Augustus Morris

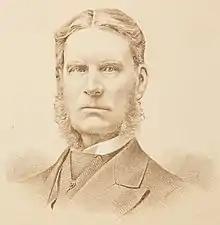
Augustus Morris

He was born in Van Diemen's Land around 1820 to ex-convict and farmer Augustus Morris and Constantia Hibbins. He was educated at Hobart and helped explore Port Phillip. He married Sarah Merciana Charlotte Bailey, with whom he had four sons. He later farmed sheep in New South Wales, and from 1851 to 1856 served in the New South Wales Legislative Council as the member for Pastoral Districts of Liverpool Plains & Gwydir. In 1859 he was elected to the New South Wales Legislative Assembly for Balranald, serving until his defeat in 1864. He was bankrupted in 1866 and discharged the following year, becoming an agent for a number of United States–based companies.